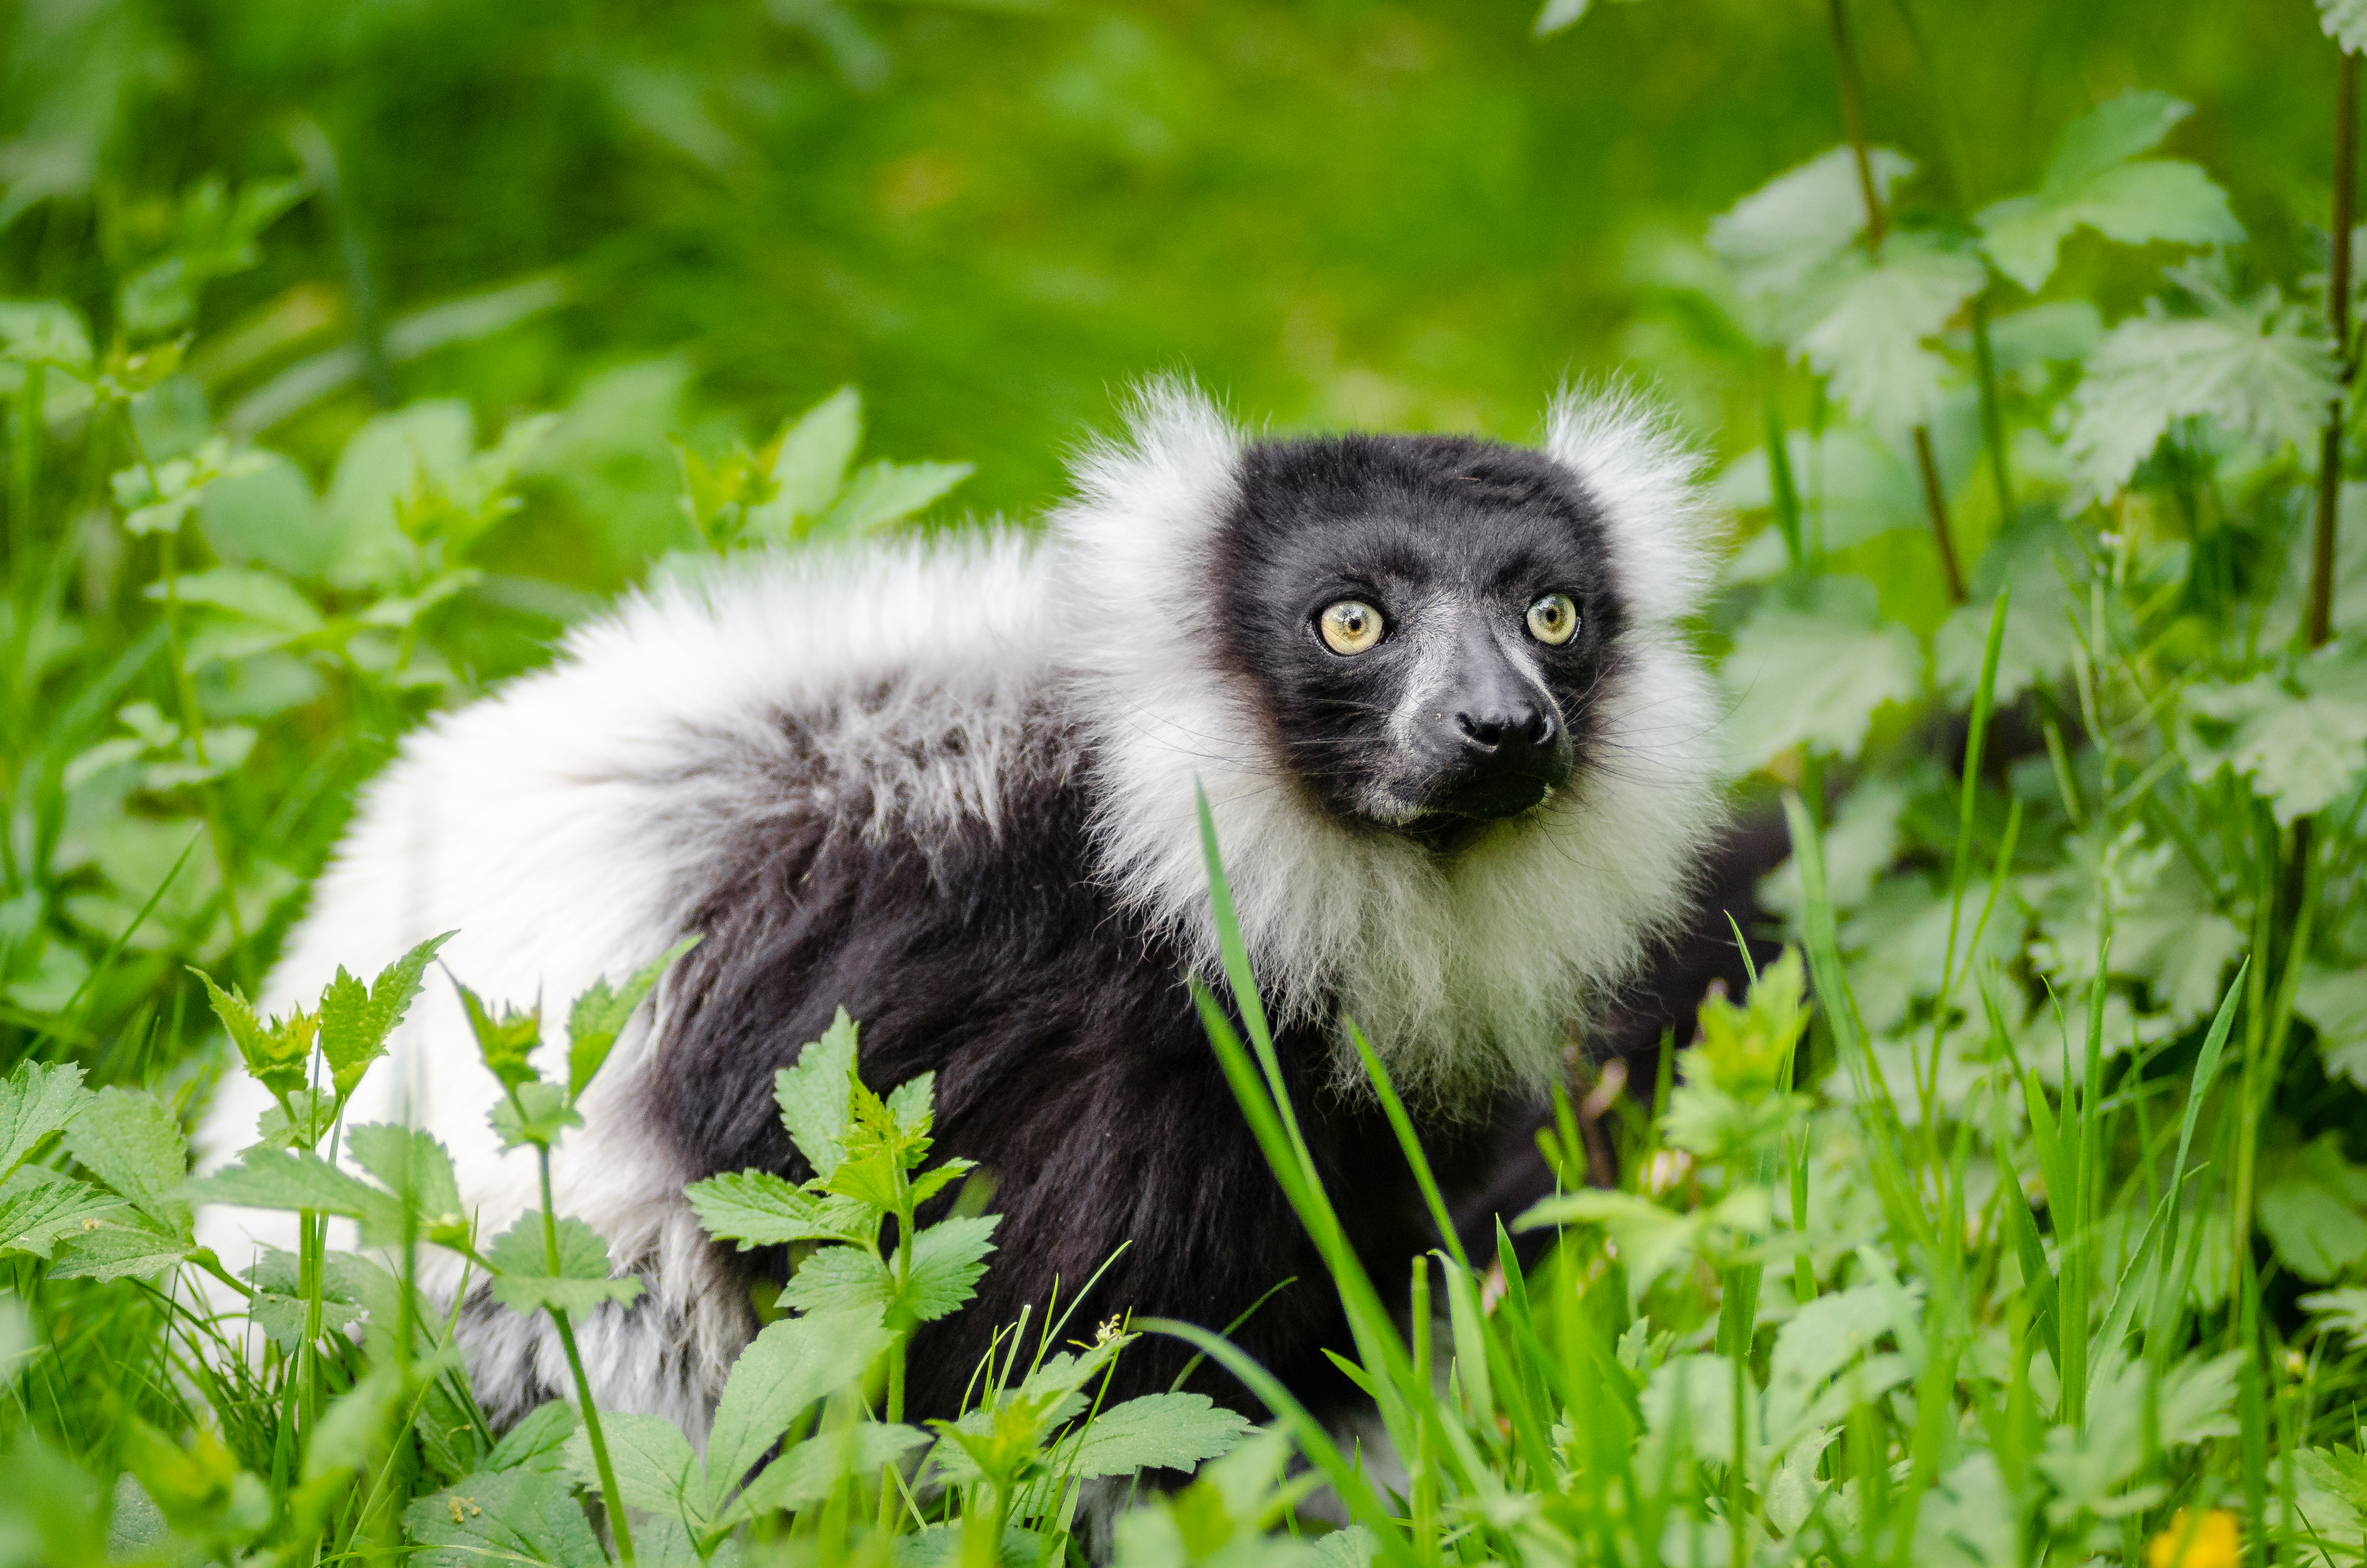
animal, wildlife, zoo, mammal, fauna, primate, madagascar, vertebrate, lemur, new world monkey